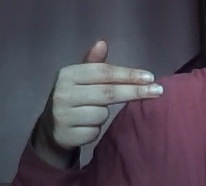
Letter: ghain